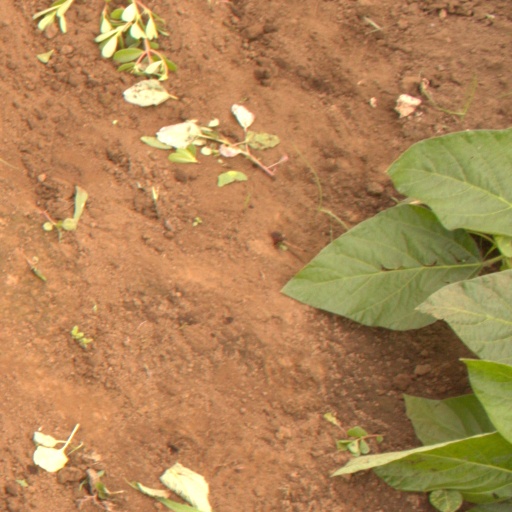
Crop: soybean